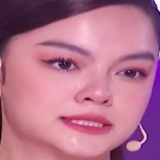
ca sĩ Phạm Quỳnh Anh